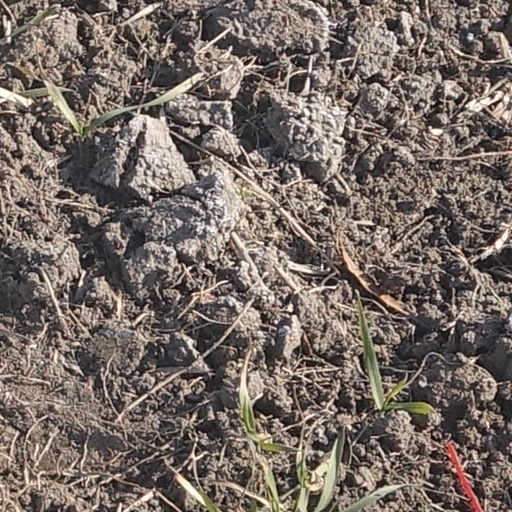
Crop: wheat